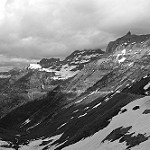
Label: B & W